Tom Lund

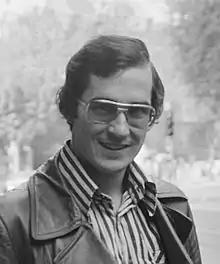
Tom Lund in September 1977

Tom Lund (born 10 September 1950) is a former Norwegian football coach and striker. He played his entire career at Norwegian club Lillestrøm, taking them from the third division to the first and winning the Double. He never played professionally, despite receiving offers from big international clubs. He is widely considered one of the greatest Norwegian football players of all time.